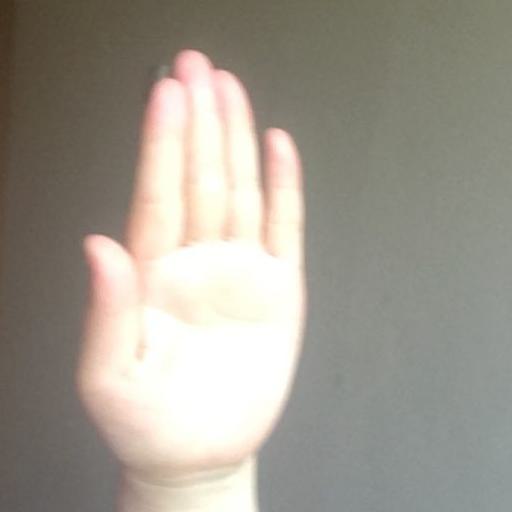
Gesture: stop